Mitochondrial antiviral-signaling protein

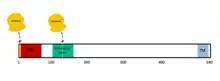
Schematic representation of MAVS gene. Ribosome recognition sites for translation are located at position 1 and position 142 on the MAVS gene, highlighted by the yellow band.

MAVS is also known as IFN-β promoter stimulator I (IPS-1), caspase activation recruitment domain adaptor inducing IFN-β (CARDIF), or virus induced signaling adaptor (VISA). MAVS is encoded by a "MAVS" gene. MAVS is a 540 amino acid protein that consists of three components, a N terminal caspase activation recruitment domain (CARD), a proline rich domain, and a transmembrane C terminal domain (TM).